Ketimine Mannich reaction

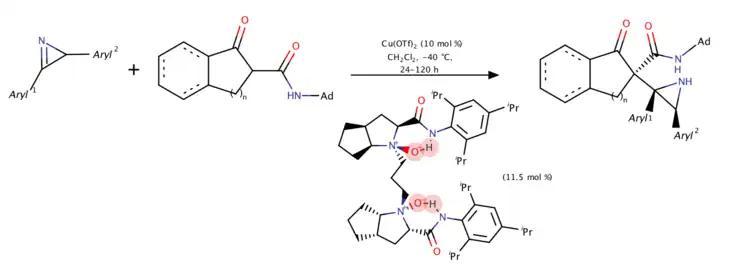
Scheme 13. Copper-catalyzed asymmetric Mannich reaction of 2H-azirines with β-ketoamides.

In 2019, Yin and coworkers used 2H-azirines as an electrophile and a base at the same time to deprotonate cyanoacetic acid and thus a further decarboxylation could proceed. Proton transfer strategy was also discussed since the protonated 2H-azirine obtains high electrophilicity while nonprotonated ones does not even react with exact same environment. Various substituents on both nucleophile and electrophile gave high enantiomer-enriched yields of azirines.